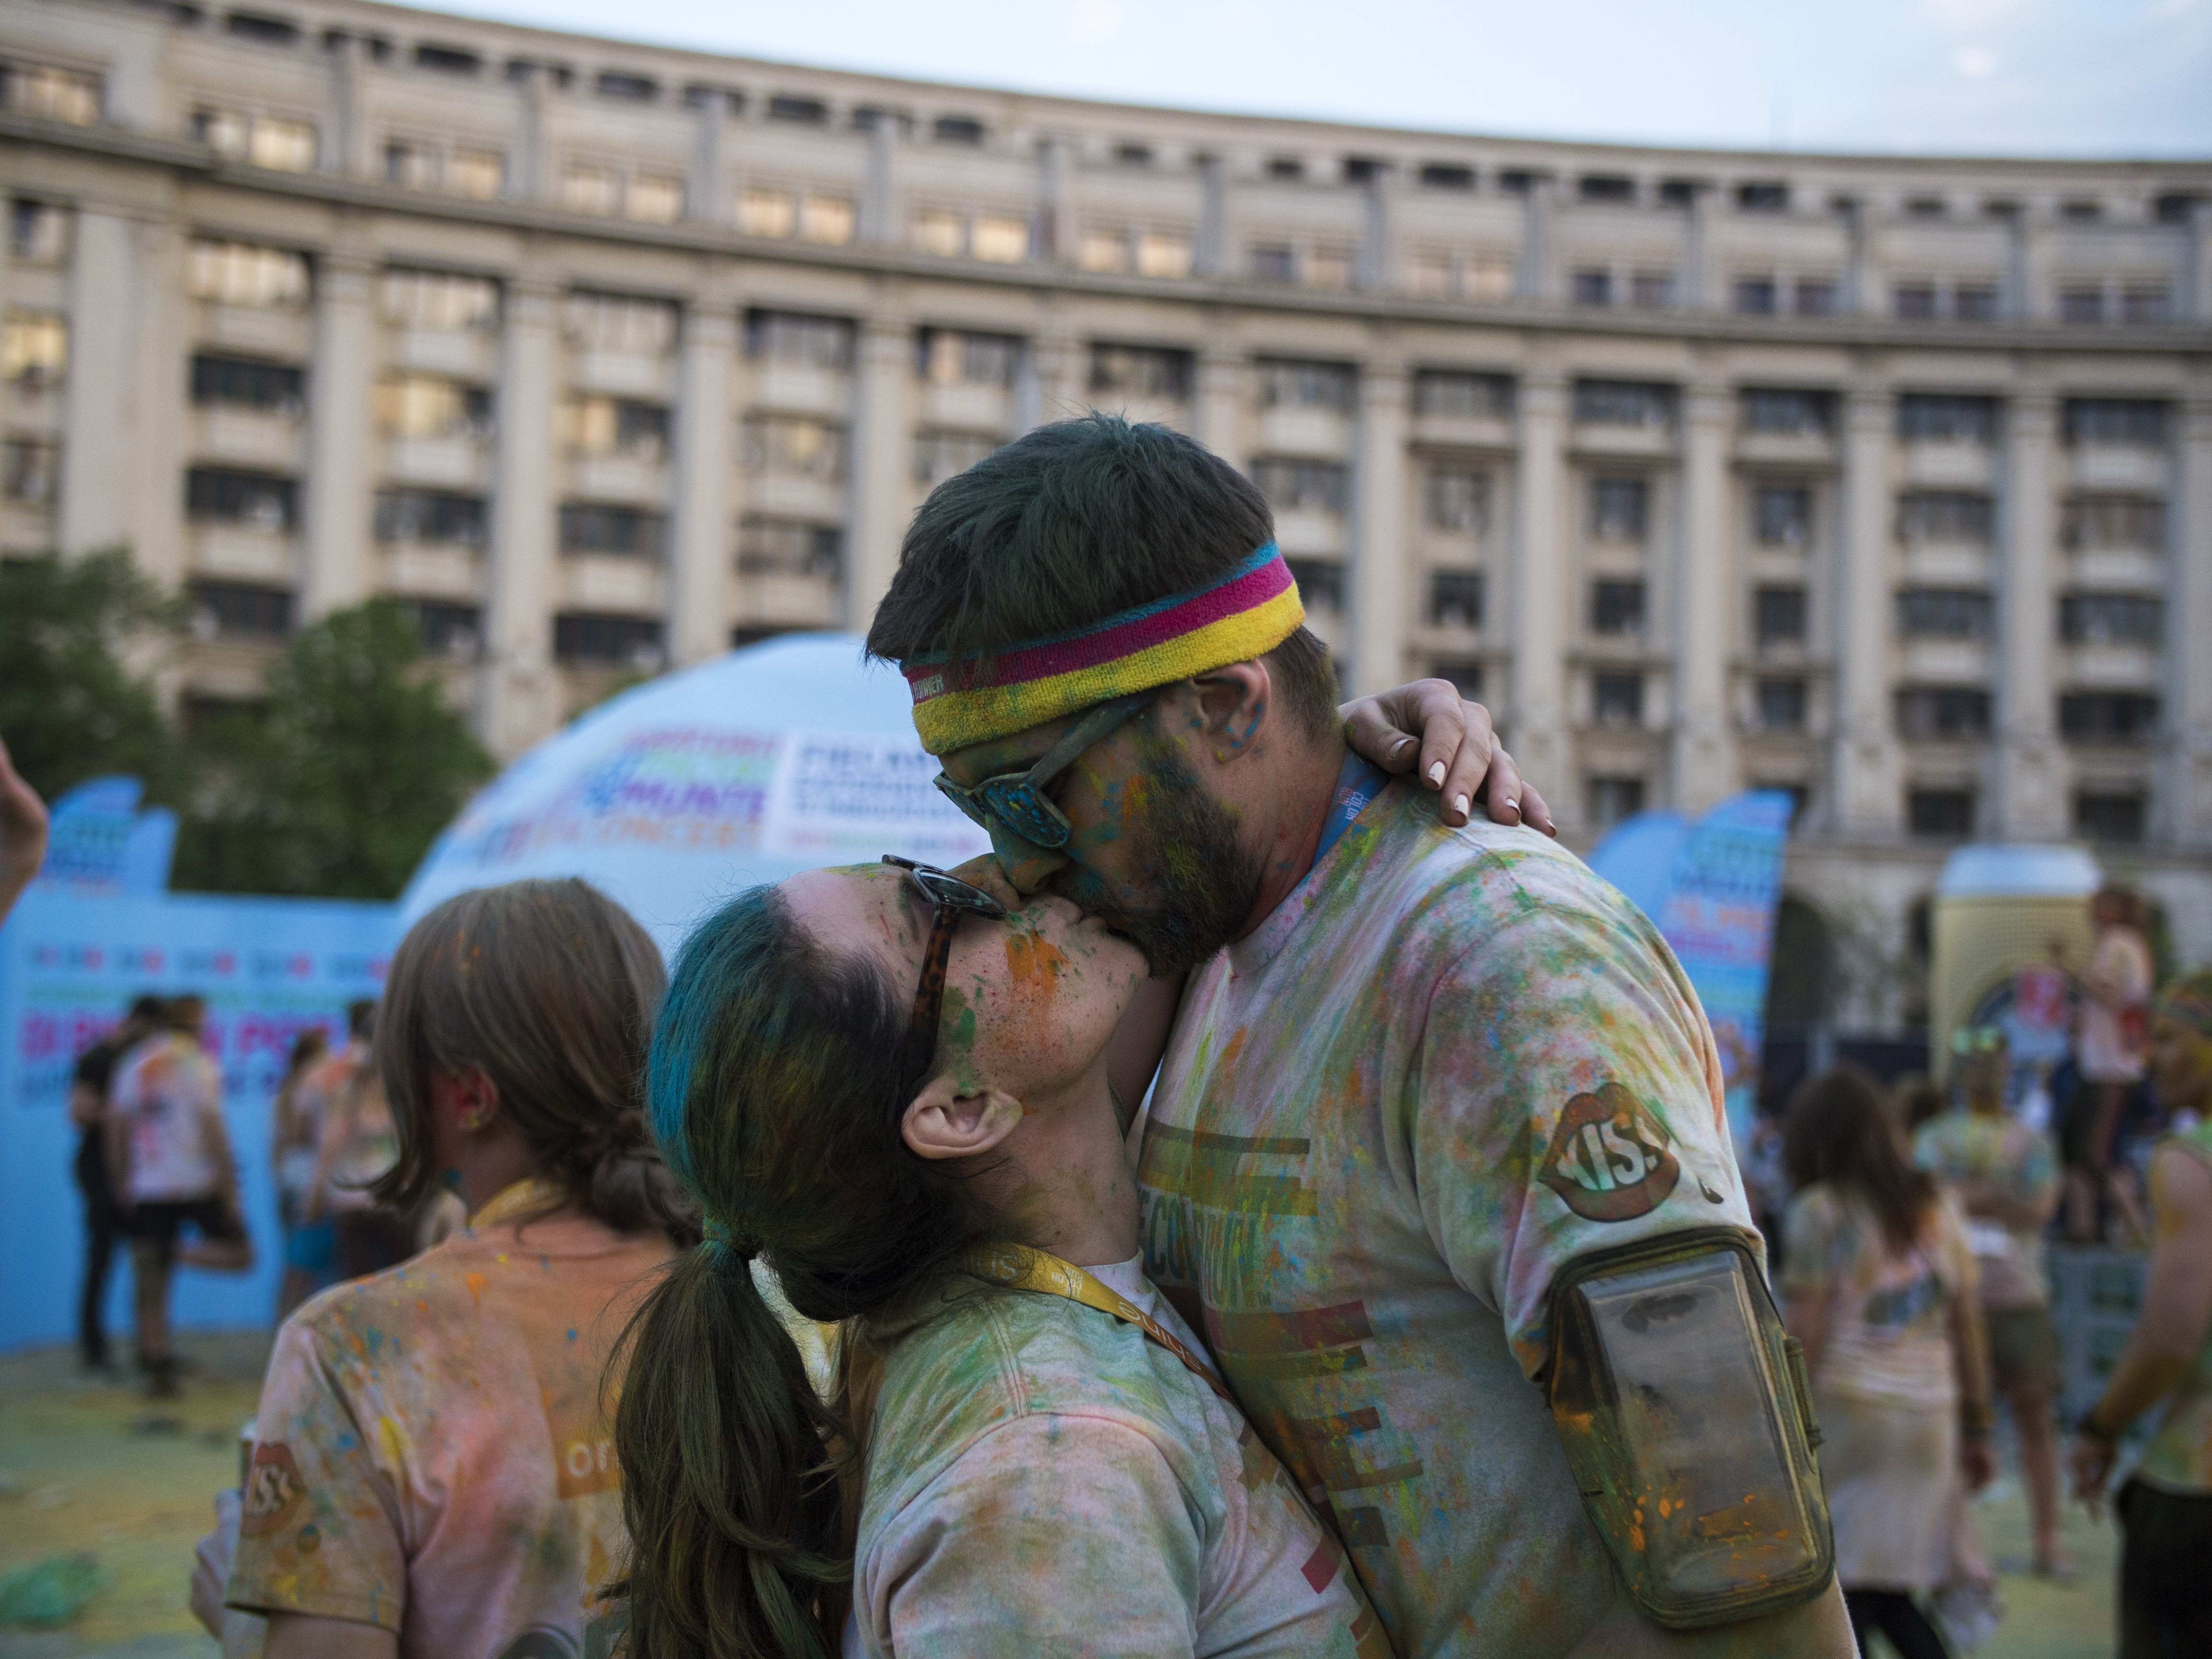
man, people, girl, woman, crowd, female, love, young, red, color, kiss, couple, romance, romantic, fashion, two, colorful, together, makeup, mouth, boyfriend, girlfriend, colour, festival, happy, relationship, lips, passion, sexy, demonstration, colored, protest, lipstick, glamour, bucharest, sensual